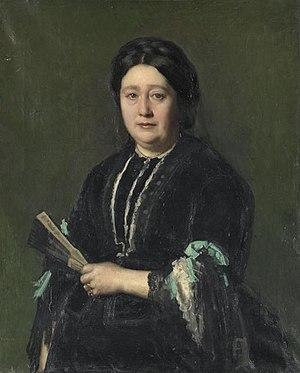
Jules Gallay, né le 4 septembre 1822 à Saint-Quentin et mort le 3 septembre 1897 à Paris, est un avocat, collectionneur et mélomane français.
La famille Goüin est une dynastie française de banquiers et d'industriels.